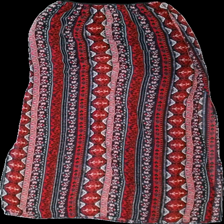
View: back
Type: Skirt
Category: Ladies
Brand: H&M
Brand text on label: Divided
Colors: Red, White, Black, Multicolor
Material: 100% poly
Pattern: Floral print
Cut: Regular, Long
Price range: 50-100
Recommended usage: Reuse
Description: Red, white and black floral patterned skirt from Divided by H&M, size 32. Good condition.